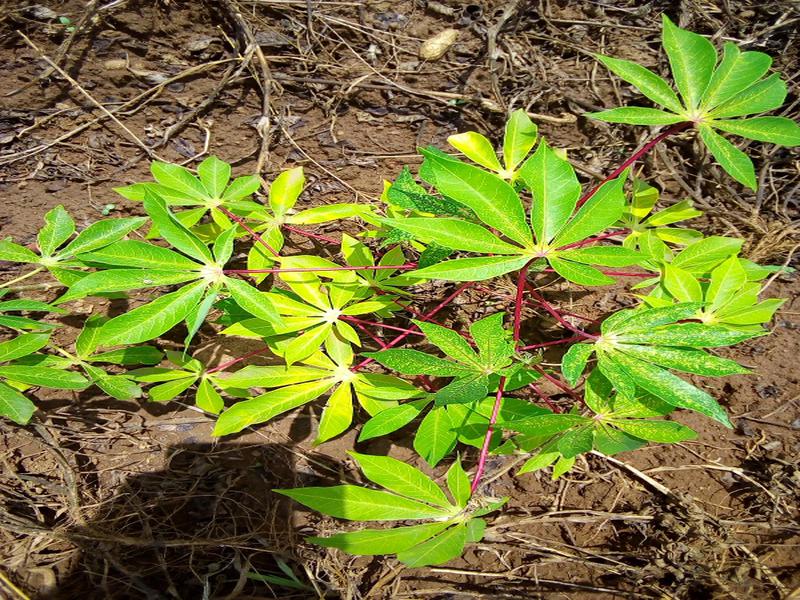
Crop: cassava
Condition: green_mottle